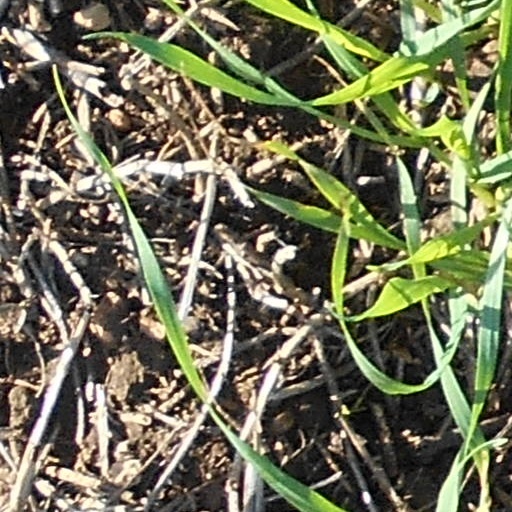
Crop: wheat